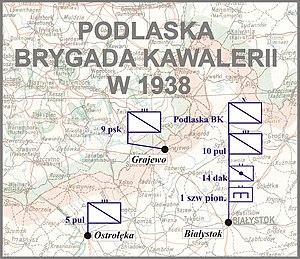
La brigade de cavalerie Podlaska est une des unités de combat montées polonaises durant la Seconde Guerre mondiale.